Discoid meniscus

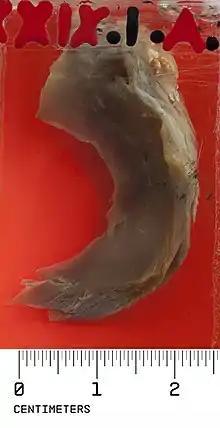
Photograph of a congenital discoid menisci specimen from the University of Cape Town Pathology Learning Centre teaching collection.

The Watanabe classification of discoid lateral meniscus is: (A) Incomplete, (B) Complete, and (C) Wrisberg-ligament variant